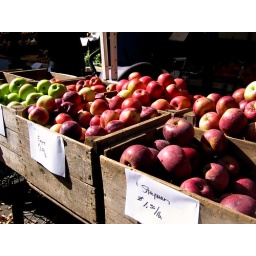
Apples at the green market in Tompkins Square in New York.